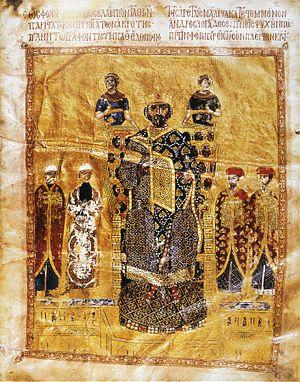
Cette page concerne l'année 1078 du calendrier julien.
L'enluminure byzantine désigne l'art de décorer les livres pendant la période de l'Empire byzantin sur le territoire de ce dernier ainsi que dans les territoires limitrophes. Héritier de l'enluminure antique, elle se développe et évolue au gré des événements politiques et religieux qui agitent l'empire entre le Vᵉ et le XVᵉ siècle. Elle influence directement l'enluminure d'Europe occidentale, mais aussi la miniature ottomane et celle de son environnement culturel : slave, arménienne, géorgienne, copte.